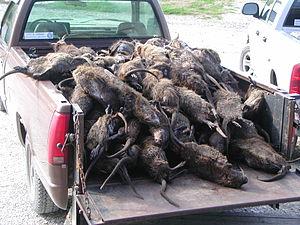
Le Ragondin ou rat gondin, est un mammifère semi-aquatique, appartenant à la famille des Echimyidae, ou "rats épineux" à répartition cosmopolite. Ce gros rongeur, originaire d'Amérique du Sud, s'est naturalisé en Asie, en Afrique orientale, en Amérique du Nord, en Europe au XIXᵉ siècle pour l'exploitation de sa fourrure bon marché. Tous les individus présents dans ces régions proviennent à l'origine d'évasions ou de lâchers volontaires.
Le contrôle des populations animales est un ensemble de pratiques visant la réduction du nombre d'individus vivant dans certaines zones afin de diminuer les impacts écologiques et économiques. Les méthodes typiques de contrôle comportent des actions d'élimination par la chasse, mais aussi la relocalisation et les moyens de contrôle de la fertilité d’une population. Ces interventions, si elles sont trop agressives, peuvent être défavorables à la conservation de la biodiversité.